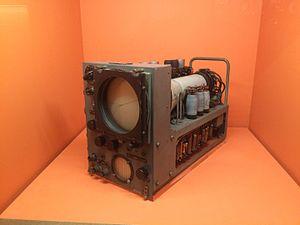
H2S écran d'affichage radar
Le radar H2S est un radar aéroporté conçu pour repérer et identifier les cibles au sol la nuit dans toutes les conditions météorologiques et utilisé sur divers bombardiers britanniques à partir de 1943. Il pouvait être utilisé jusqu'à 25 000 pieds d'altitude et avait un rayon d'action de 80 kilomètres. La première utilisation remonte au 30 janvier 1943 alors que la RAF se servit de ce radar pour reconnaître les contours du terrain lors d'une sortie de bombardement.